1st Maine Cavalry Regiment

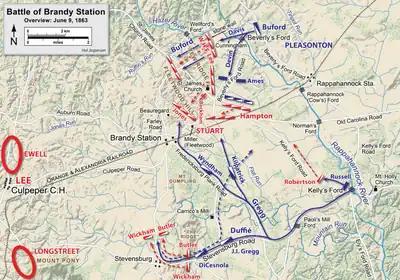
Overview of the Battle of Brandy Station

Around Brandy Station, Stuart had about 9,500 men in five cavalry brigades, led by BGENs Hampton, Robertson, and Jones, and COL Munford (temporarily commanding Lee's brigade), plus horse artillery. He was unaware that Pleasanton had organized his command into two wings of 11,000 men across the Rappahannock River. Buford, accompanied by Pleasanton, led the right wing of three cavalry brigades and horse artillery augmented by an infantry brigade from the V Corps. The 1st Maine rode in the left wing, led by Gregg, similarly composed and augmented in the 3rd Cavalry Division, led by Gregg.